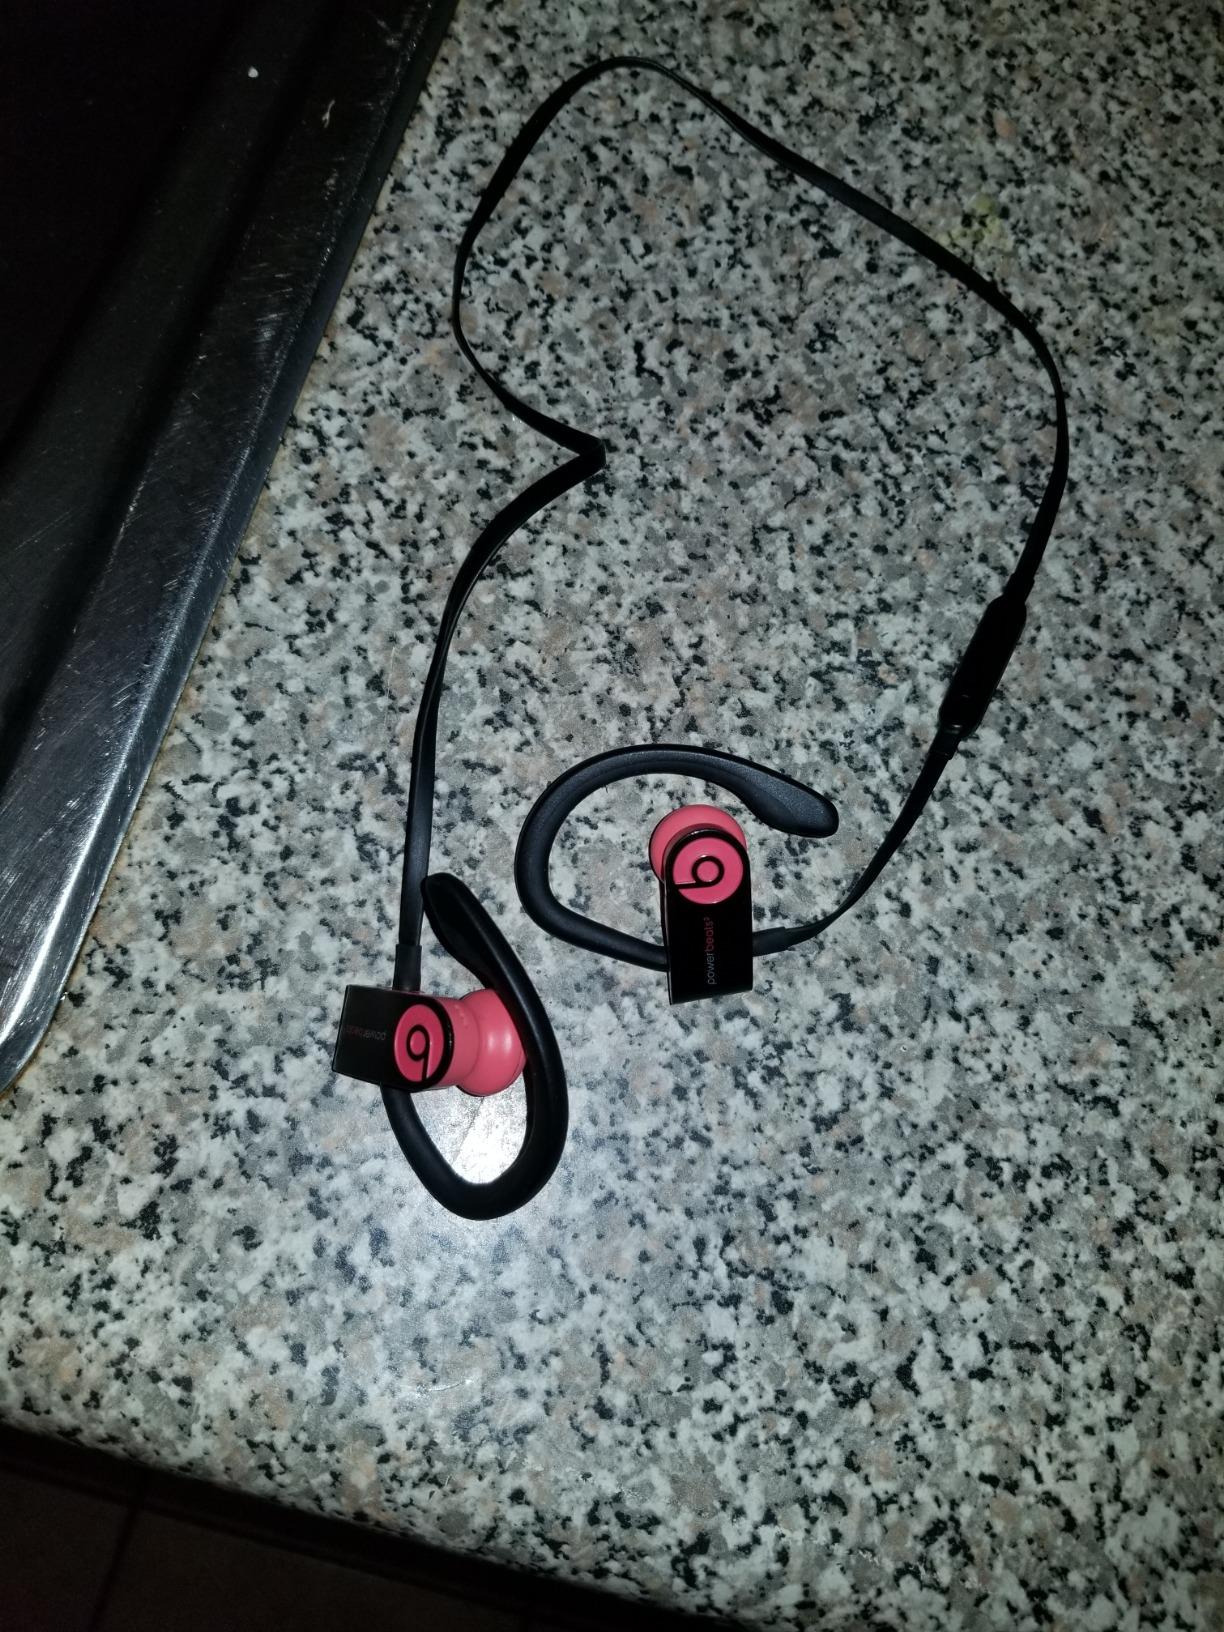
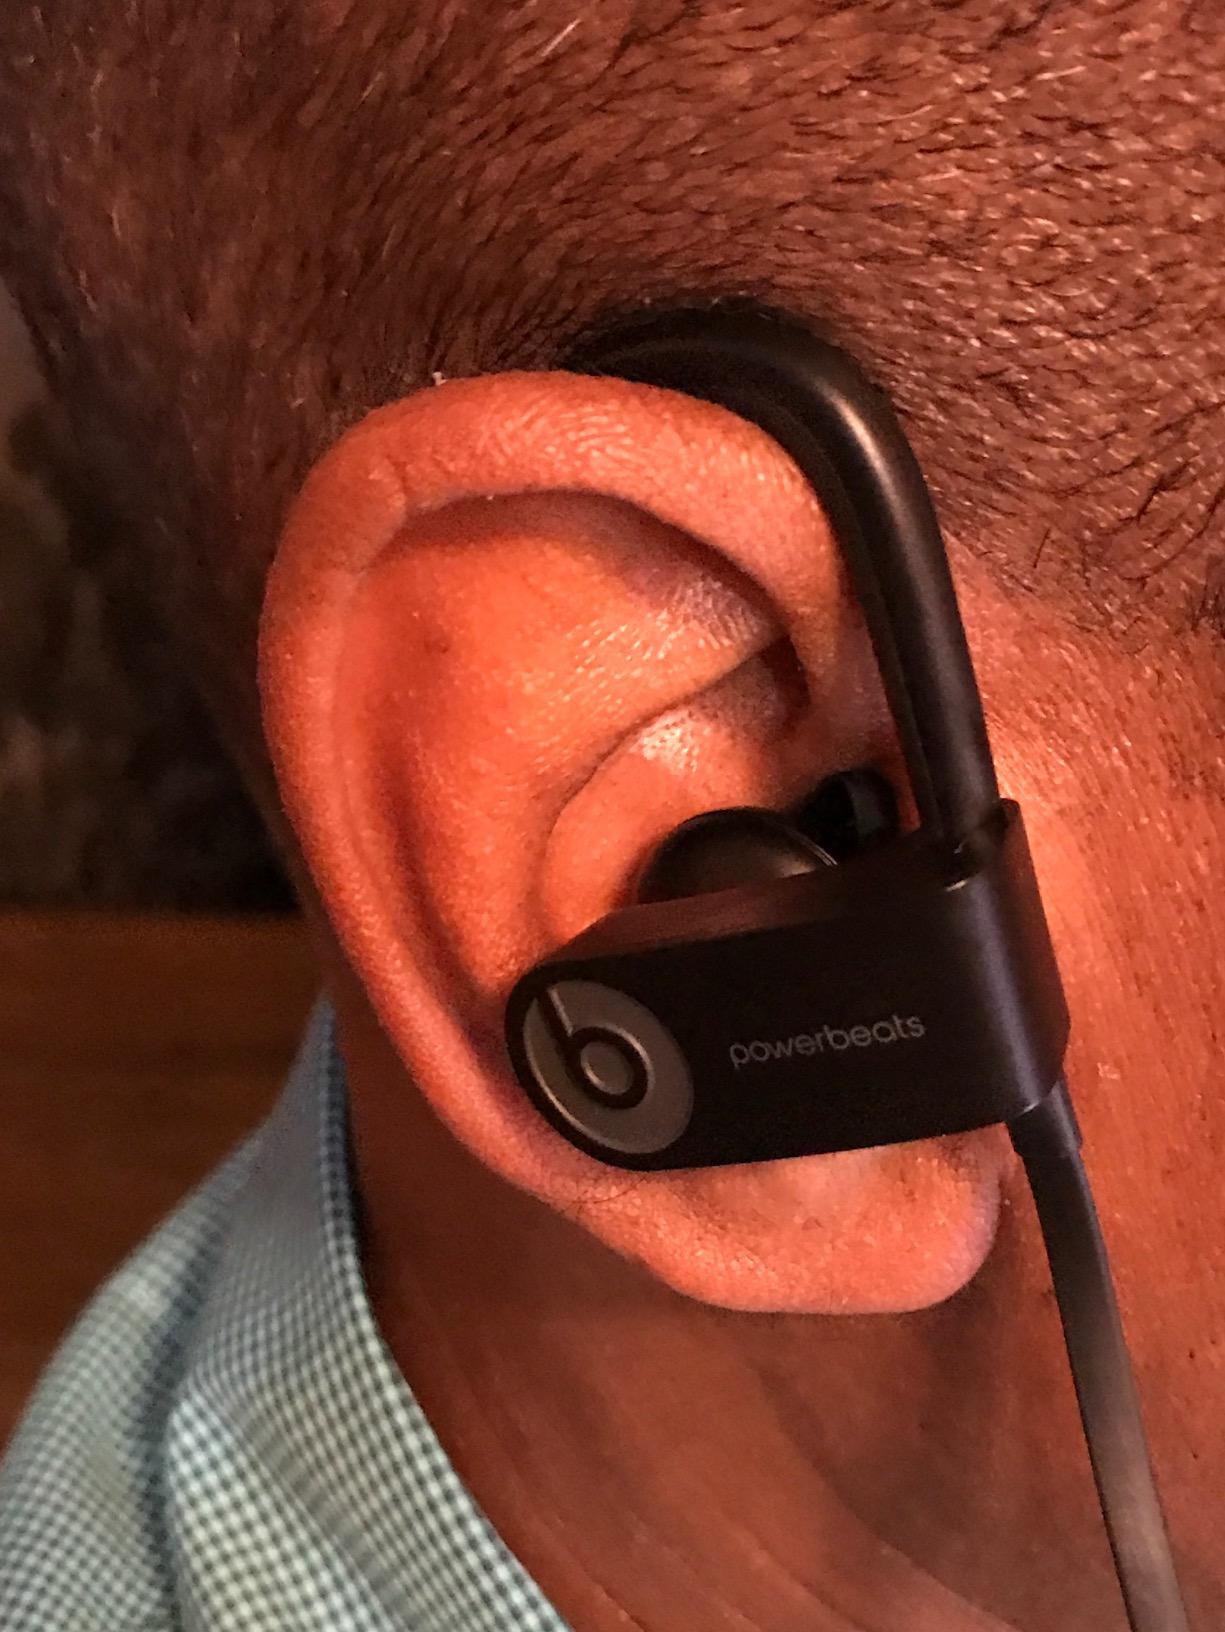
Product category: headphones
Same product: yes